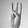
ASL letter: W